Toruń gingerbread

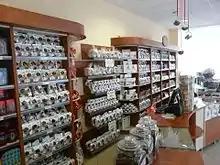
Interior of a Toruń gingerbread-dedicated shop in Poland

There are two main producers of Toruń gingerbread: the confectionery factory "Kopernik" S.A., and the Toruń Bakery. The first upholds its legal rights to the brand name and is the successor to a company that was founded in 1763 by Johann Weese. The second company was formed by Toruń bakers who specialized in producing gingerbread; its aim is to spread knowledge of the craft and to produce fine gingerbread for restaurants, parties and elite meetings.